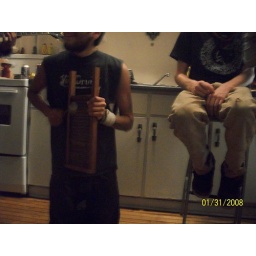
Nothing like a space bag and a kitchen party in ontario to make me home sick